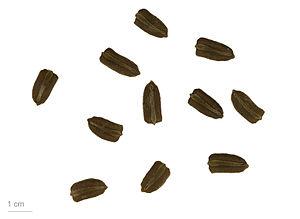
La calebasse, ou gourde, est une espèce de plantes herbacées annuelles de la famille des Cucurbitacées, cultivée comme plante potagère pour son fruit caractéristique également dénommé la calebasse. Ce fruit est utilisé à l'état sec depuis des temps préhistoriques dans toutes les régions du monde pour fabriquer divers objets, ou plus rarement consommé à l'état frais comme légume.